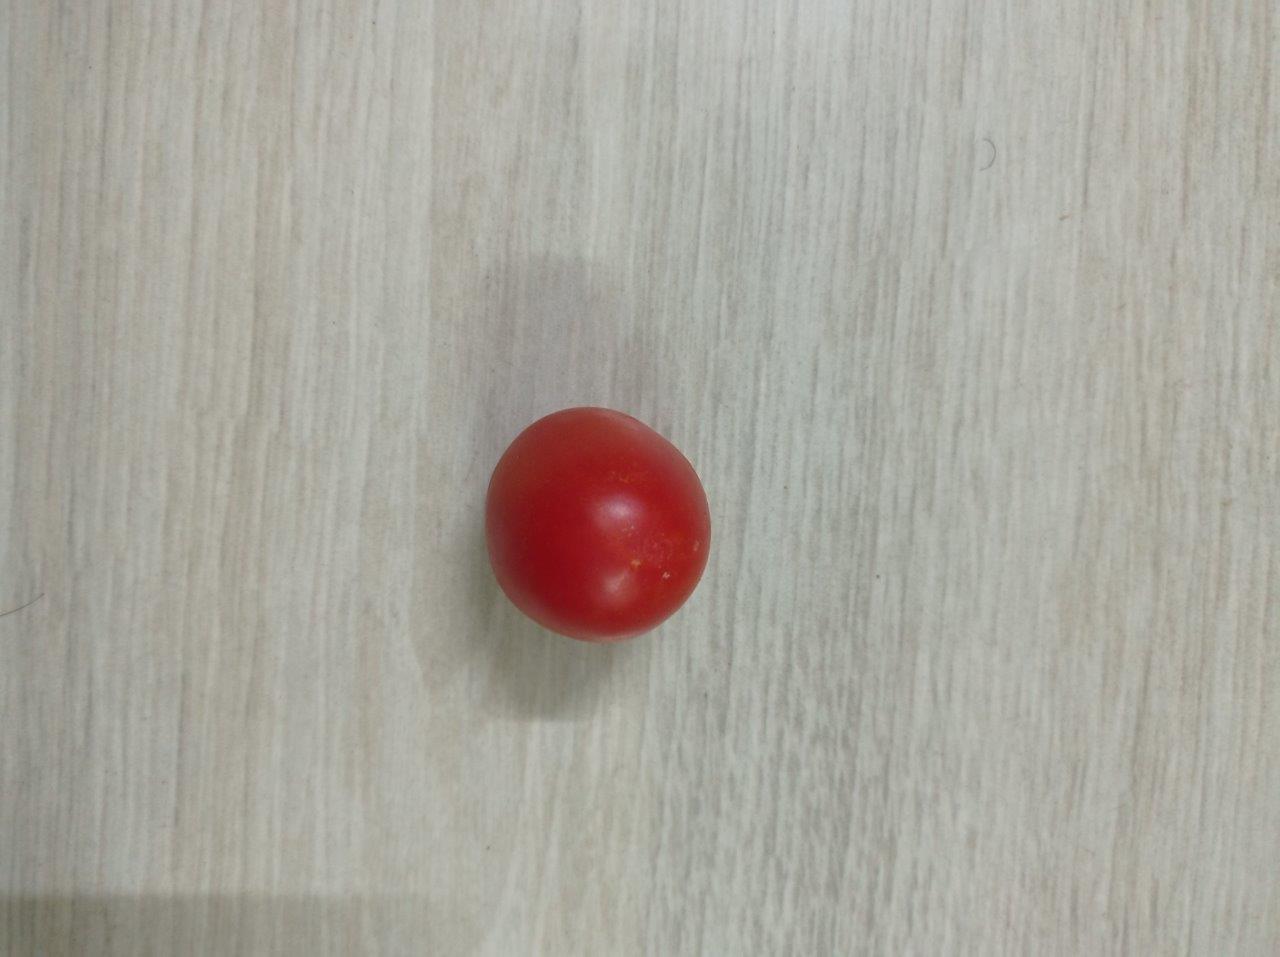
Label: Fresh